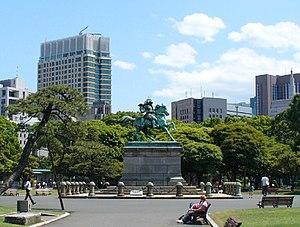
La mine de cuivre de Besshi est une importante exploitation minière située à Niihama dans la préfecture d'Ehime au Japon.